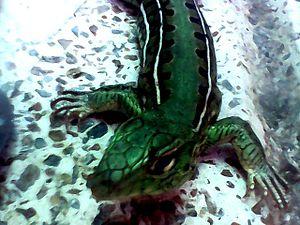
La province de Buenos Aires est la province la plus grande, la plus riche et la plus peuplée d'Argentine, bien que la municipalité de la ville de Buenos Aires, capitale de la République argentine n'en fasse pas partie. La province avait 15 625 084 habitants en 2010. L'agglomération du grand La Plata, sa capitale, en avait 799 523 la même année.